Disability in Pakistan

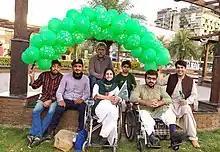
A group of Pakistani people with a disability

The 5th Population and Housing Census conducted in 1998 identified the population of Persons with Disabilities in Pakistan as 2.38% of the population. However, per the 6th Population and Housing Census of 2017, the percentage has decreased by less than 0.48%. The drastic decline in the population percentage has raised concerns in some circles, the Supreme Court of Pakistan being among them: "The court expressed its displeasure that Pakistan Bureau of Statistics continued citing various issues for not counting disabled persons after the census had already begun across the country." If it were not for the Supreme Court of Pakistan's intervention, the disability question would not even be made part of the survey at a later stage. The Bureau itself accepted that the census might not be thorough; an official stated: "There was a possibility that the number of transgender and disabled persons had not been shown in complete detail."